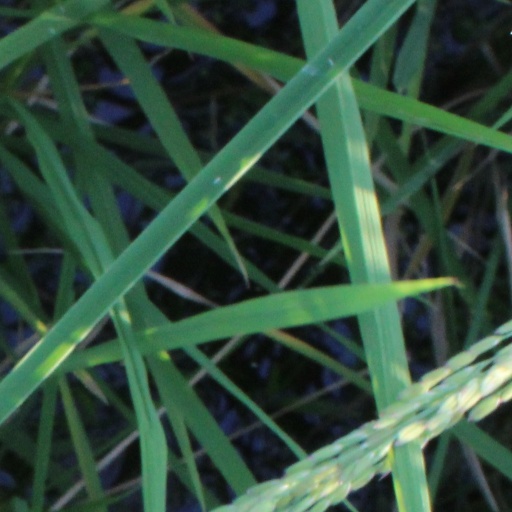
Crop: rice